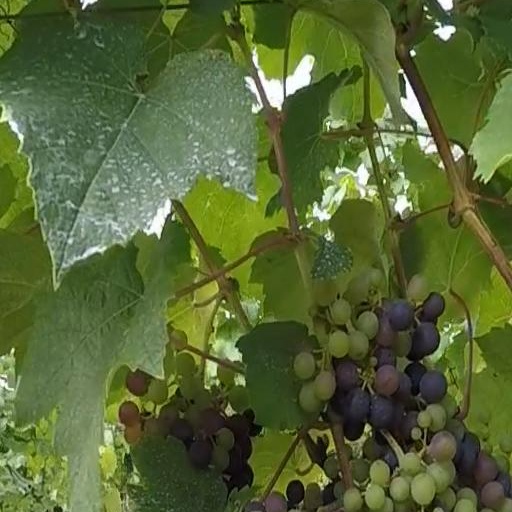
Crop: grape